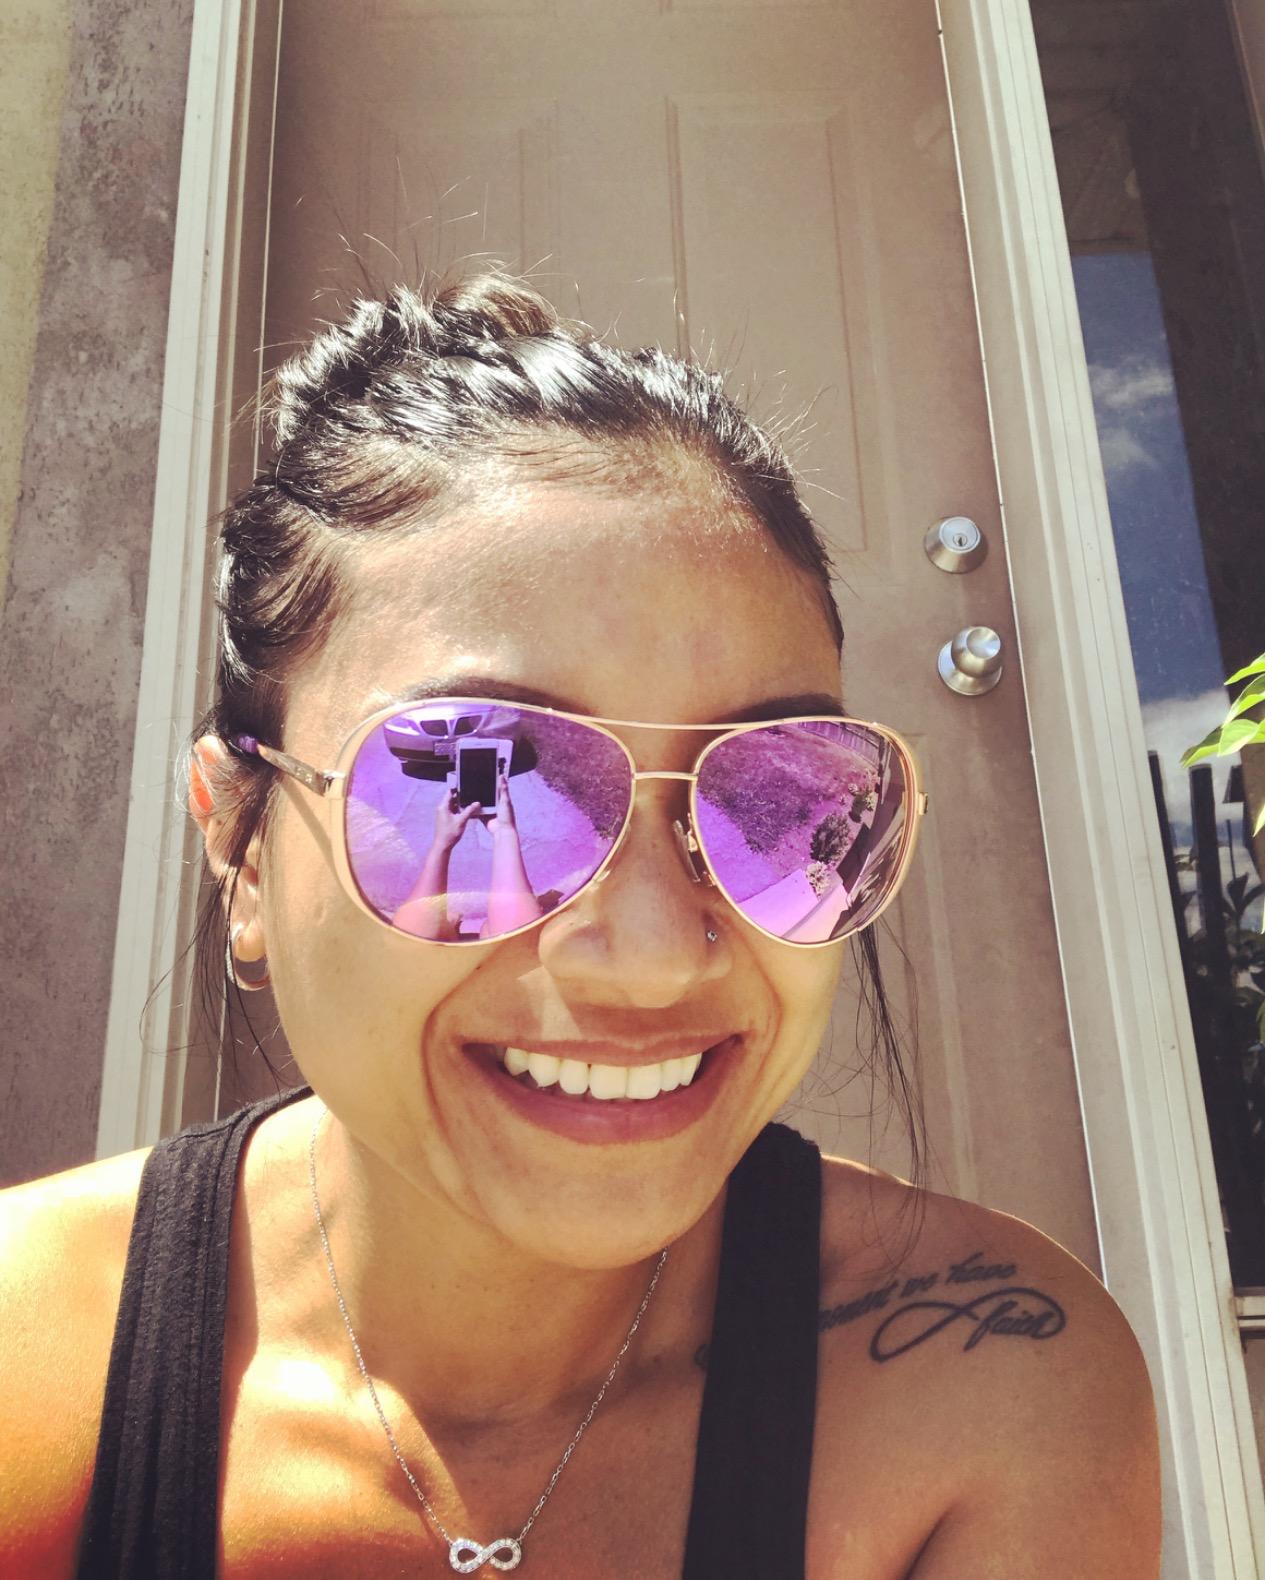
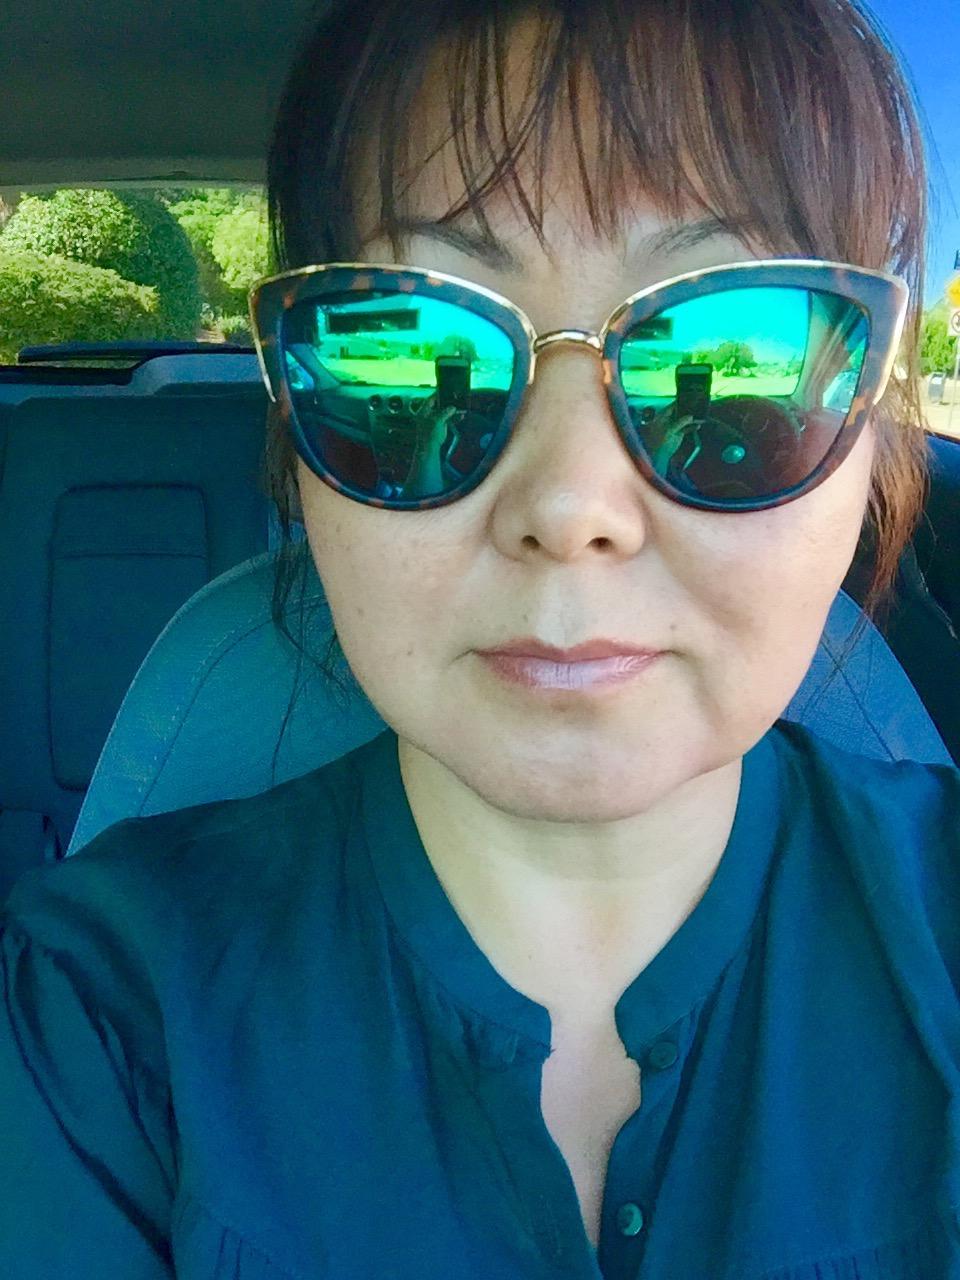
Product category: accessories_sunglasses
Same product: no